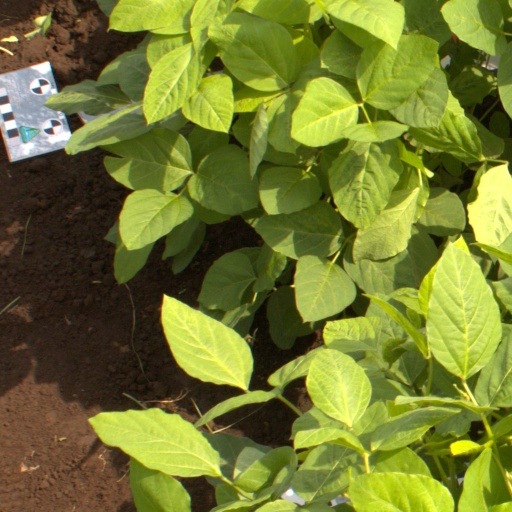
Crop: soybean